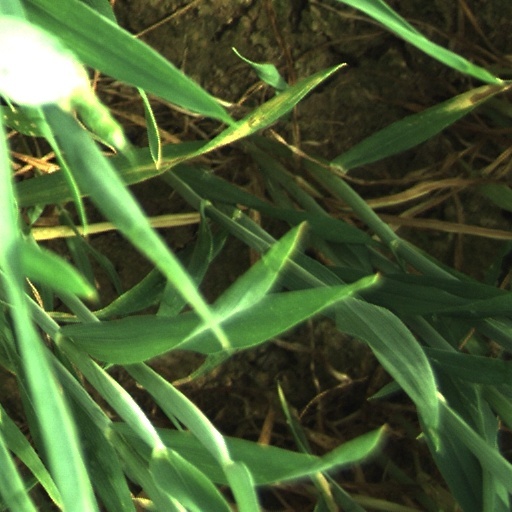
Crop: wheat